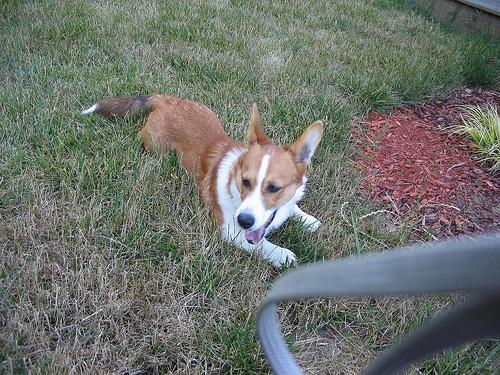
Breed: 2909-n000116-Cardigan